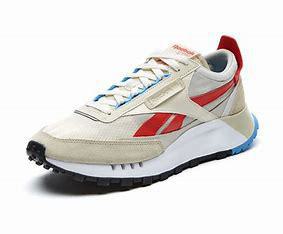
Brand: Reebok
Model: Cl Lthr